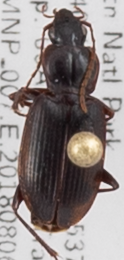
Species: Calathus advena
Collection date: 2018-08-06
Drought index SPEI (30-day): -0.23
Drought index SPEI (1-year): -1.082
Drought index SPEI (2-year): -0.46